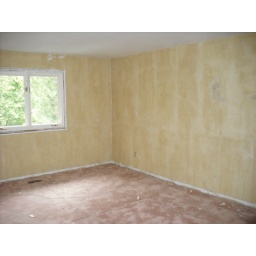
All wall paper was stripped off the walls in the bedroom east,south side,also trim on window.